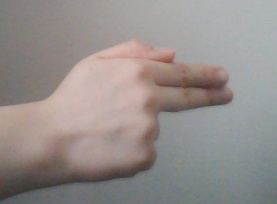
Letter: ghain